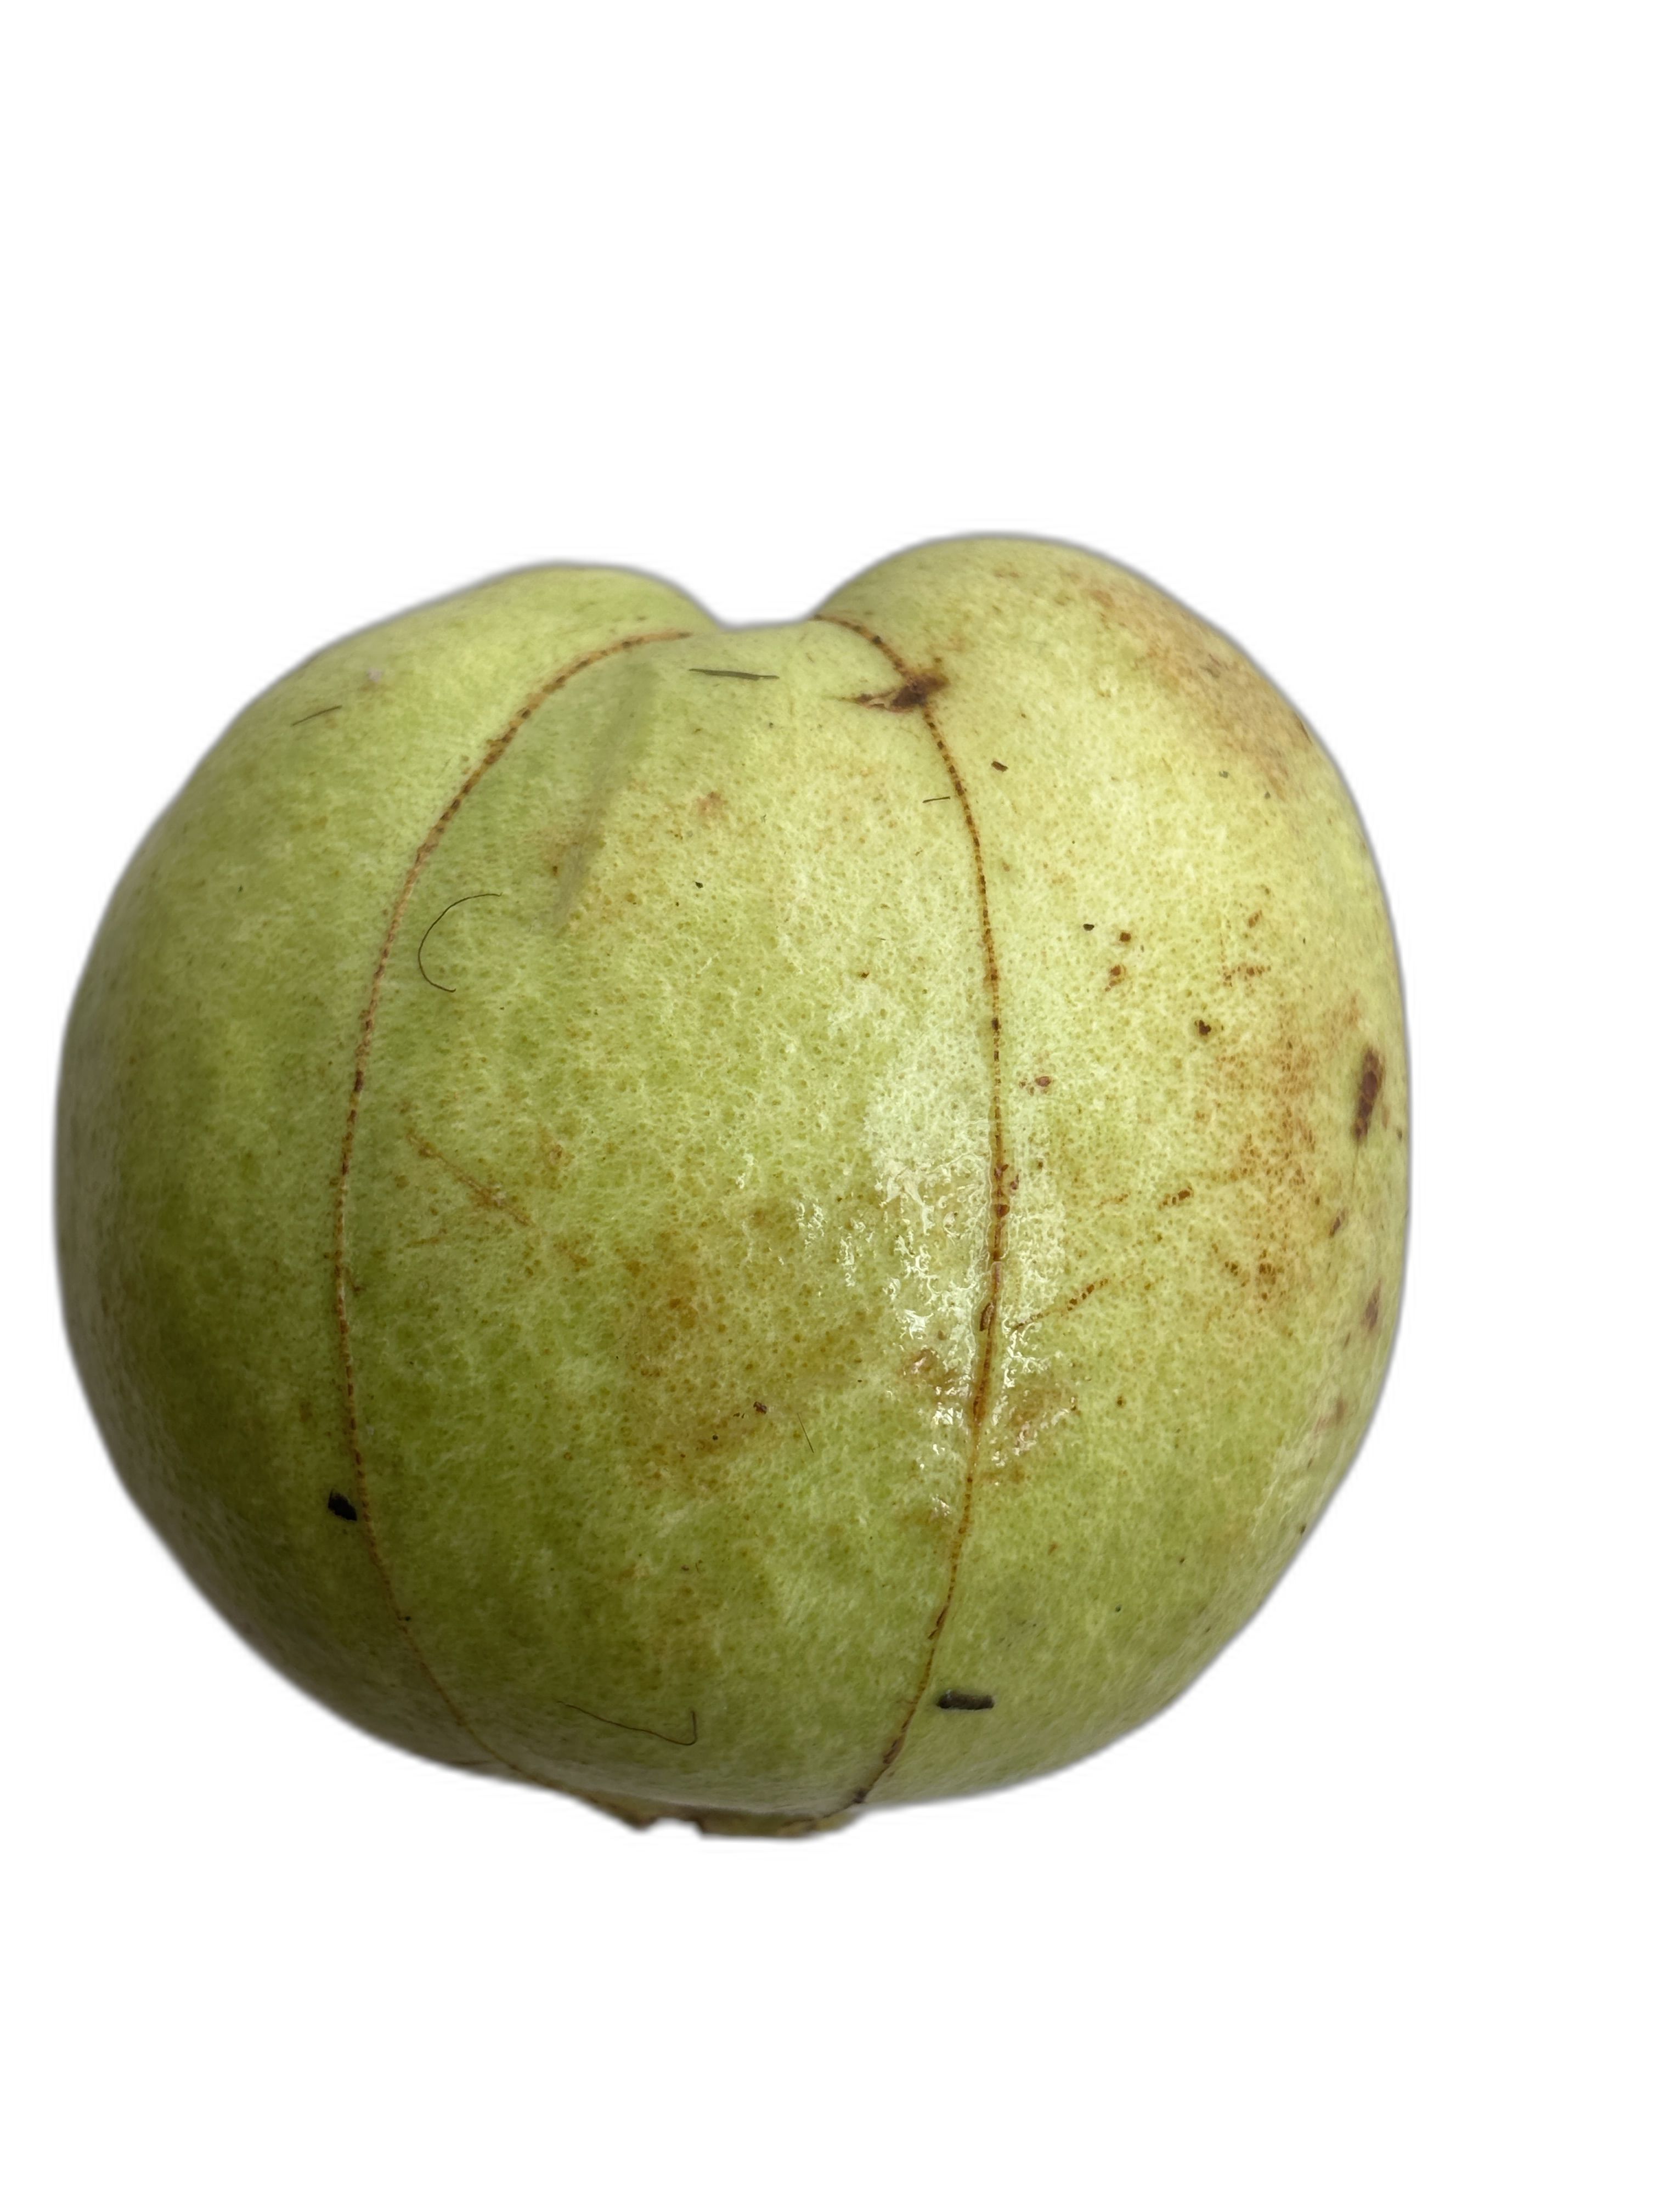
Plant part: fruit
Disease: Styler end root